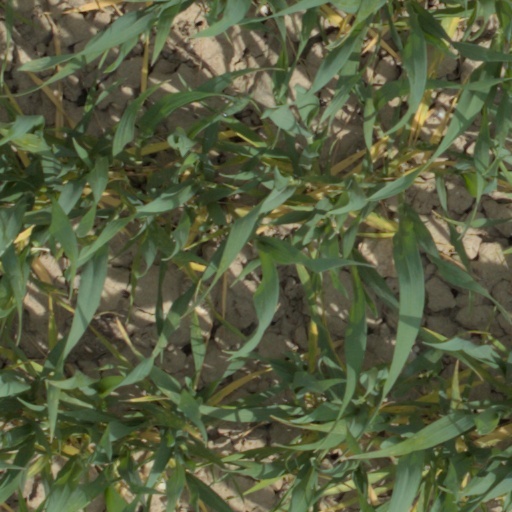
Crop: wheat